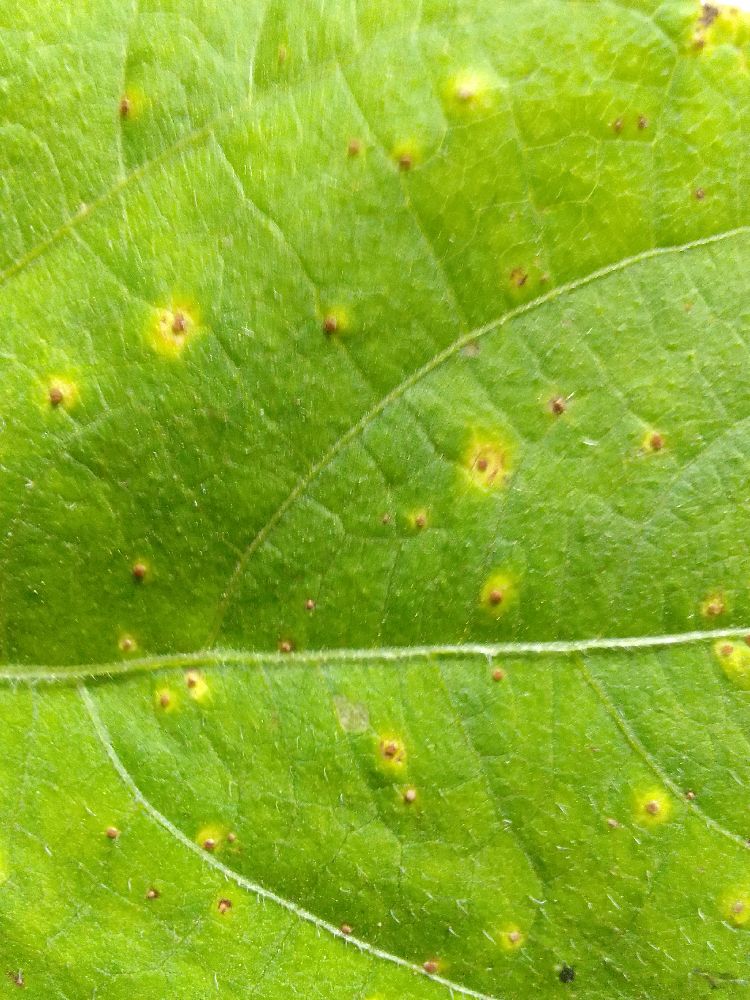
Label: rust